Mikhail Galustyan

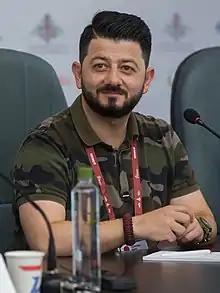
Galustyan in 2016

Nshan Sergeyevich Galustyan (born October 25, 1979), known professionally as Mikhail Galustyan is a Russian-Armenian showman, comedian, screenwriter, and producer. Mikhail Galustyan was also a former participant in KVN and a show called "Comedy Club". Awards Champion League KVN 2003, Winner of the Summer Cup of KVN 2004, 2005, 2009.